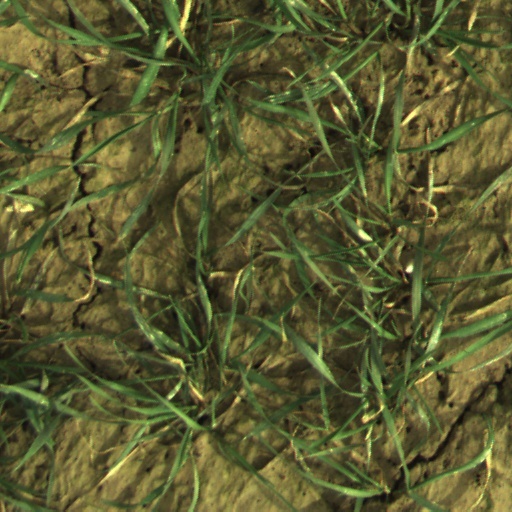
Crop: wheat